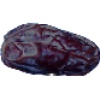
Label: Dates 1